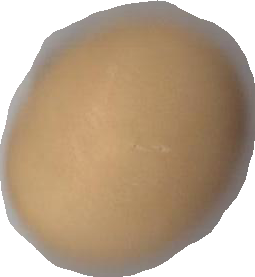
Variety: Grobogan